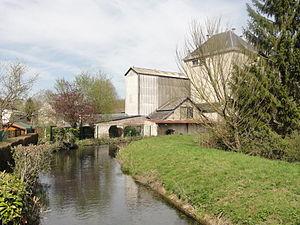
La Sainte-Marie est une rivière française qui coule dans le département de l'Oise dans l'ancienne région Picardie, donc dans la nouvelle région des Hauts-de-France. C'est un affluent de l'Automne en rive gauche, et donc un sous-affluent de la Seine par l'Oise.
Duvy est une commune française située dans le département de l'Oise en région Hauts-de-France.